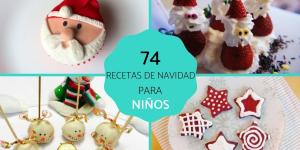
recetas de navidad para ninos